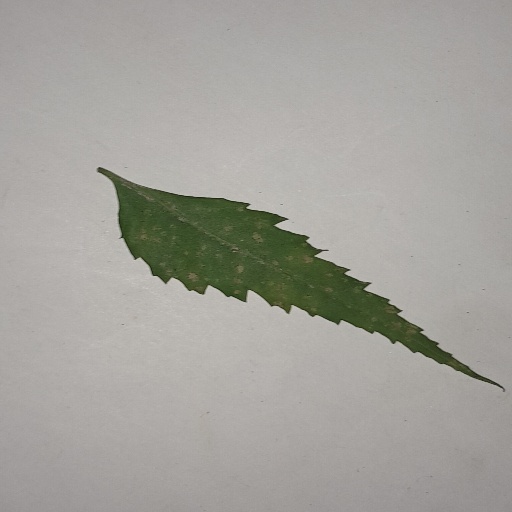
Species: Neem
Leaf condition: Powdery Mildew